Player's Handbook 3

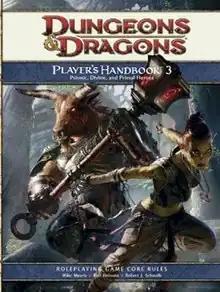

Player's Handbook 3 is a supplement to the 4th edition of the "Dungeons & Dragons" role-playing game.